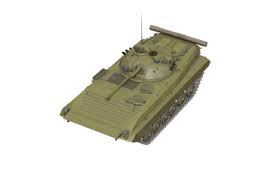
Label: BMP-1